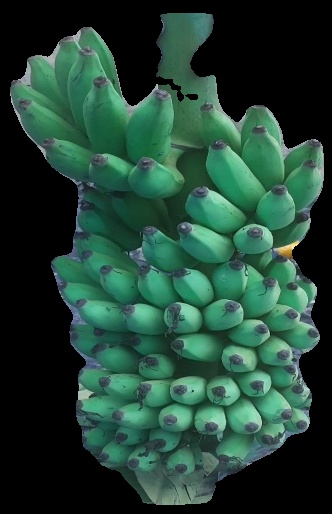
Variety: elakki-bale
Grade: grade2